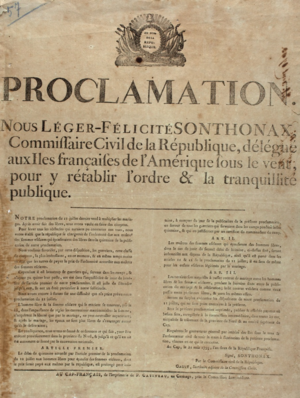
Léger Félicité Sonthonax, Archives nationales d’Haïti.- Proclamation. Au nom de la République. Nous Léger-Félicité Sonthonax, Commiʃʃaire Civil de la République, délégué aux Iles françaiʃes de l'Amérique ʃous le vent, pour y rétablir l'ordre &amp